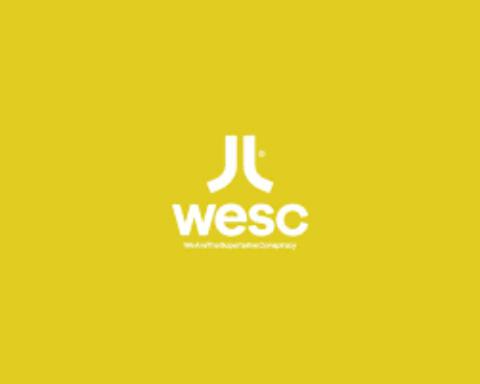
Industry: Clothes